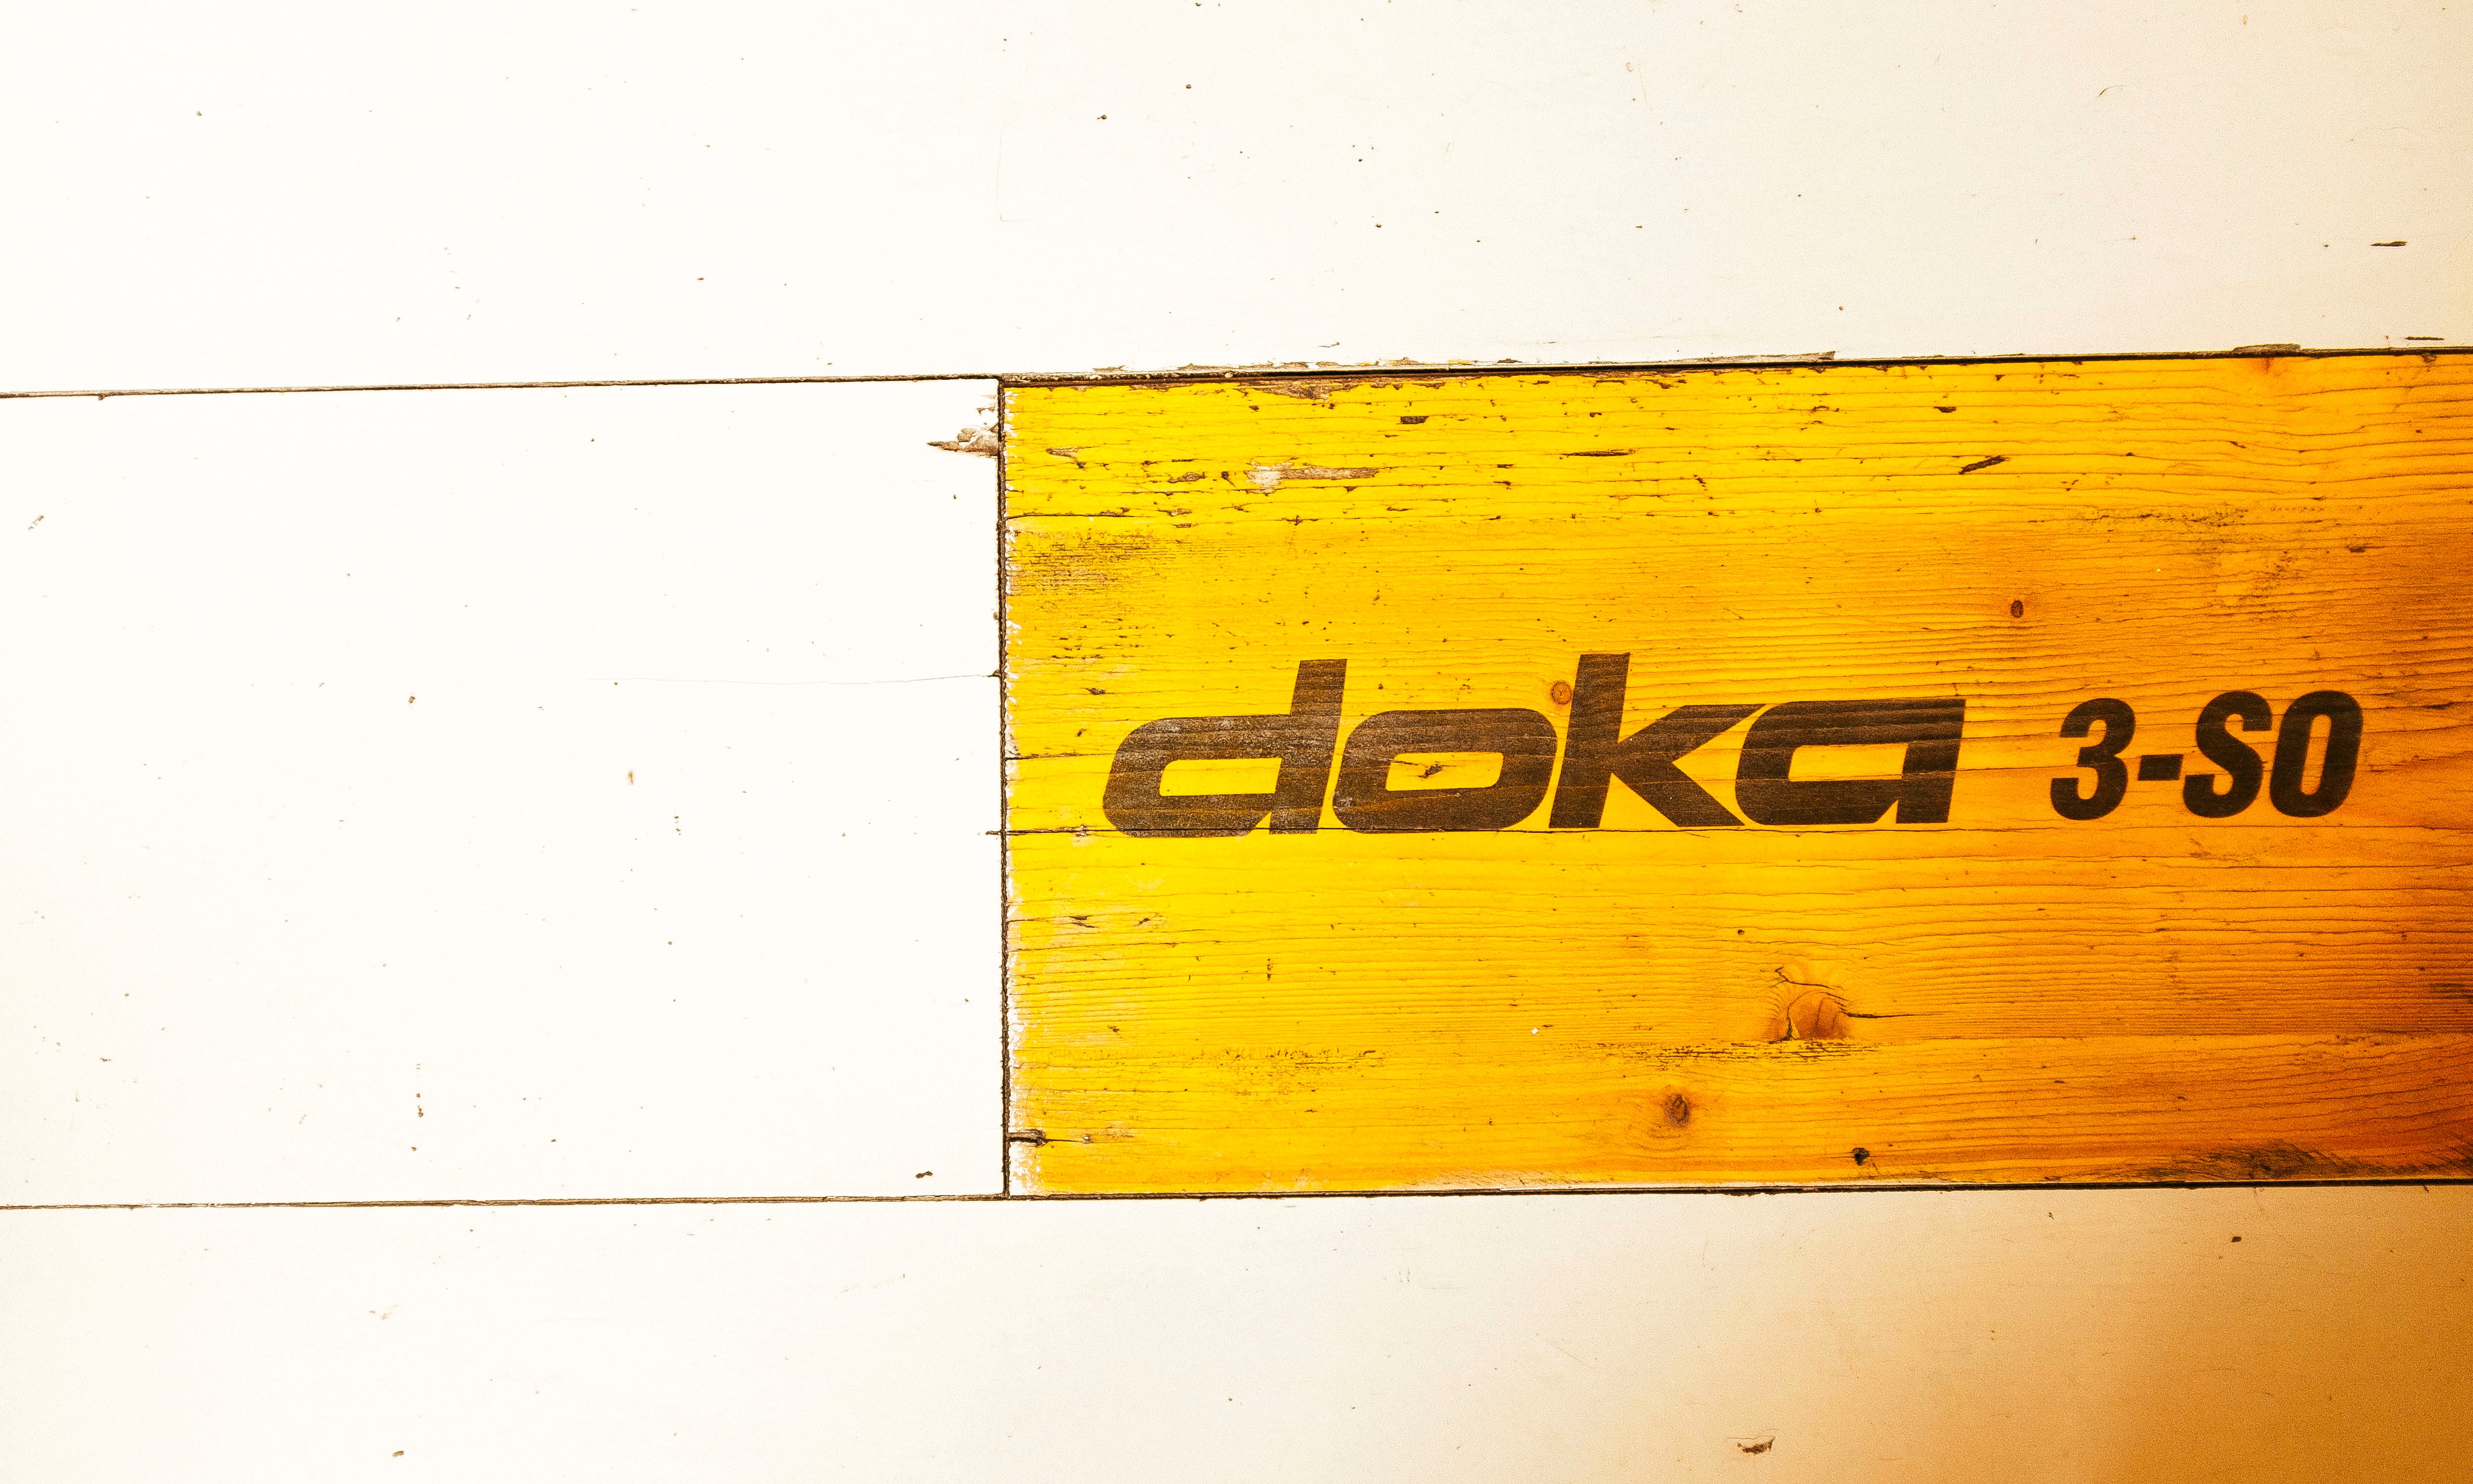
wood, number, wall, sign, line, color, yellow, font, text, shape